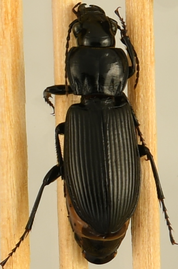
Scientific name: Pterostichus melanarius
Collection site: Steigerwaldt Land Services Site (STEI), plot STEI_002